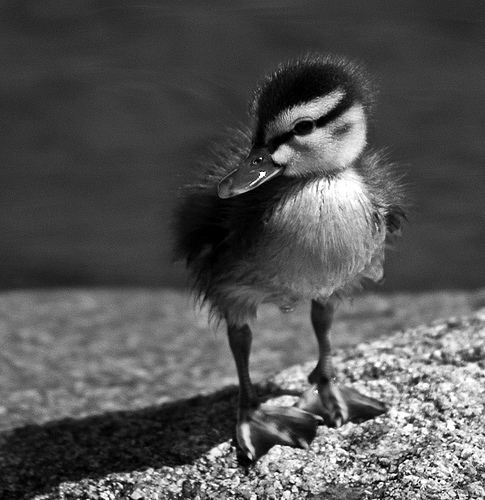
baby water fowl with webbed feet and flat bill, yellow and back fluffy feathers.
a small sized bird that has webbed feet and a stripe going across its facea short fuzzy bird with light colored feather tips and a wide beak.
this fuzzy baby bird has a flat bill and webbed feet.
a small bird with a flat bill and webbed feet and a white throat and belly.
a small bird with a short bill and webbed feet
this bird has wings that are blac and has a black billa small black and white bird, with a flat bill, and webbed feet.
this bird has a black crown as well as grey feet
this bird has wings that are black and has a white belly
Species: Mallard